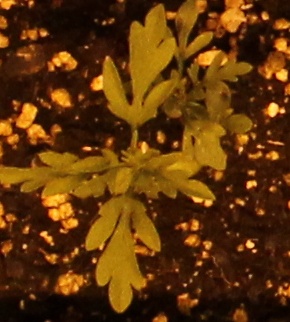
Label: Ragweed